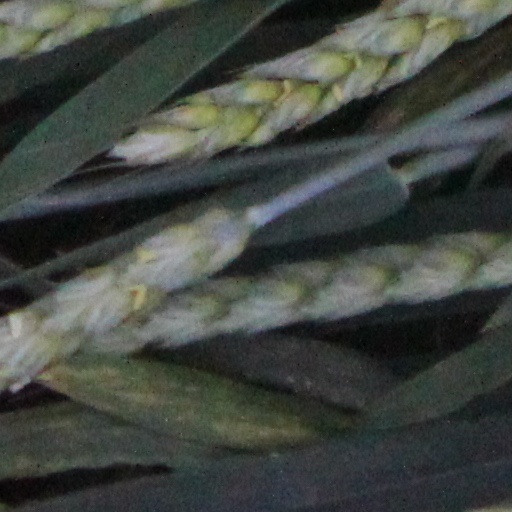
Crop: wheat